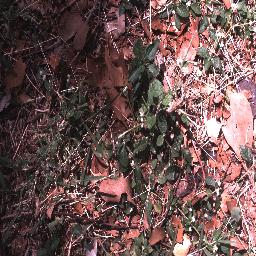
Label: negative